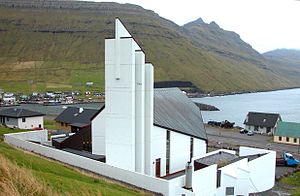
Kirker på Færøerne
Kirker på Færøerne er en oversigt over kirkebygninger på Færøerne.